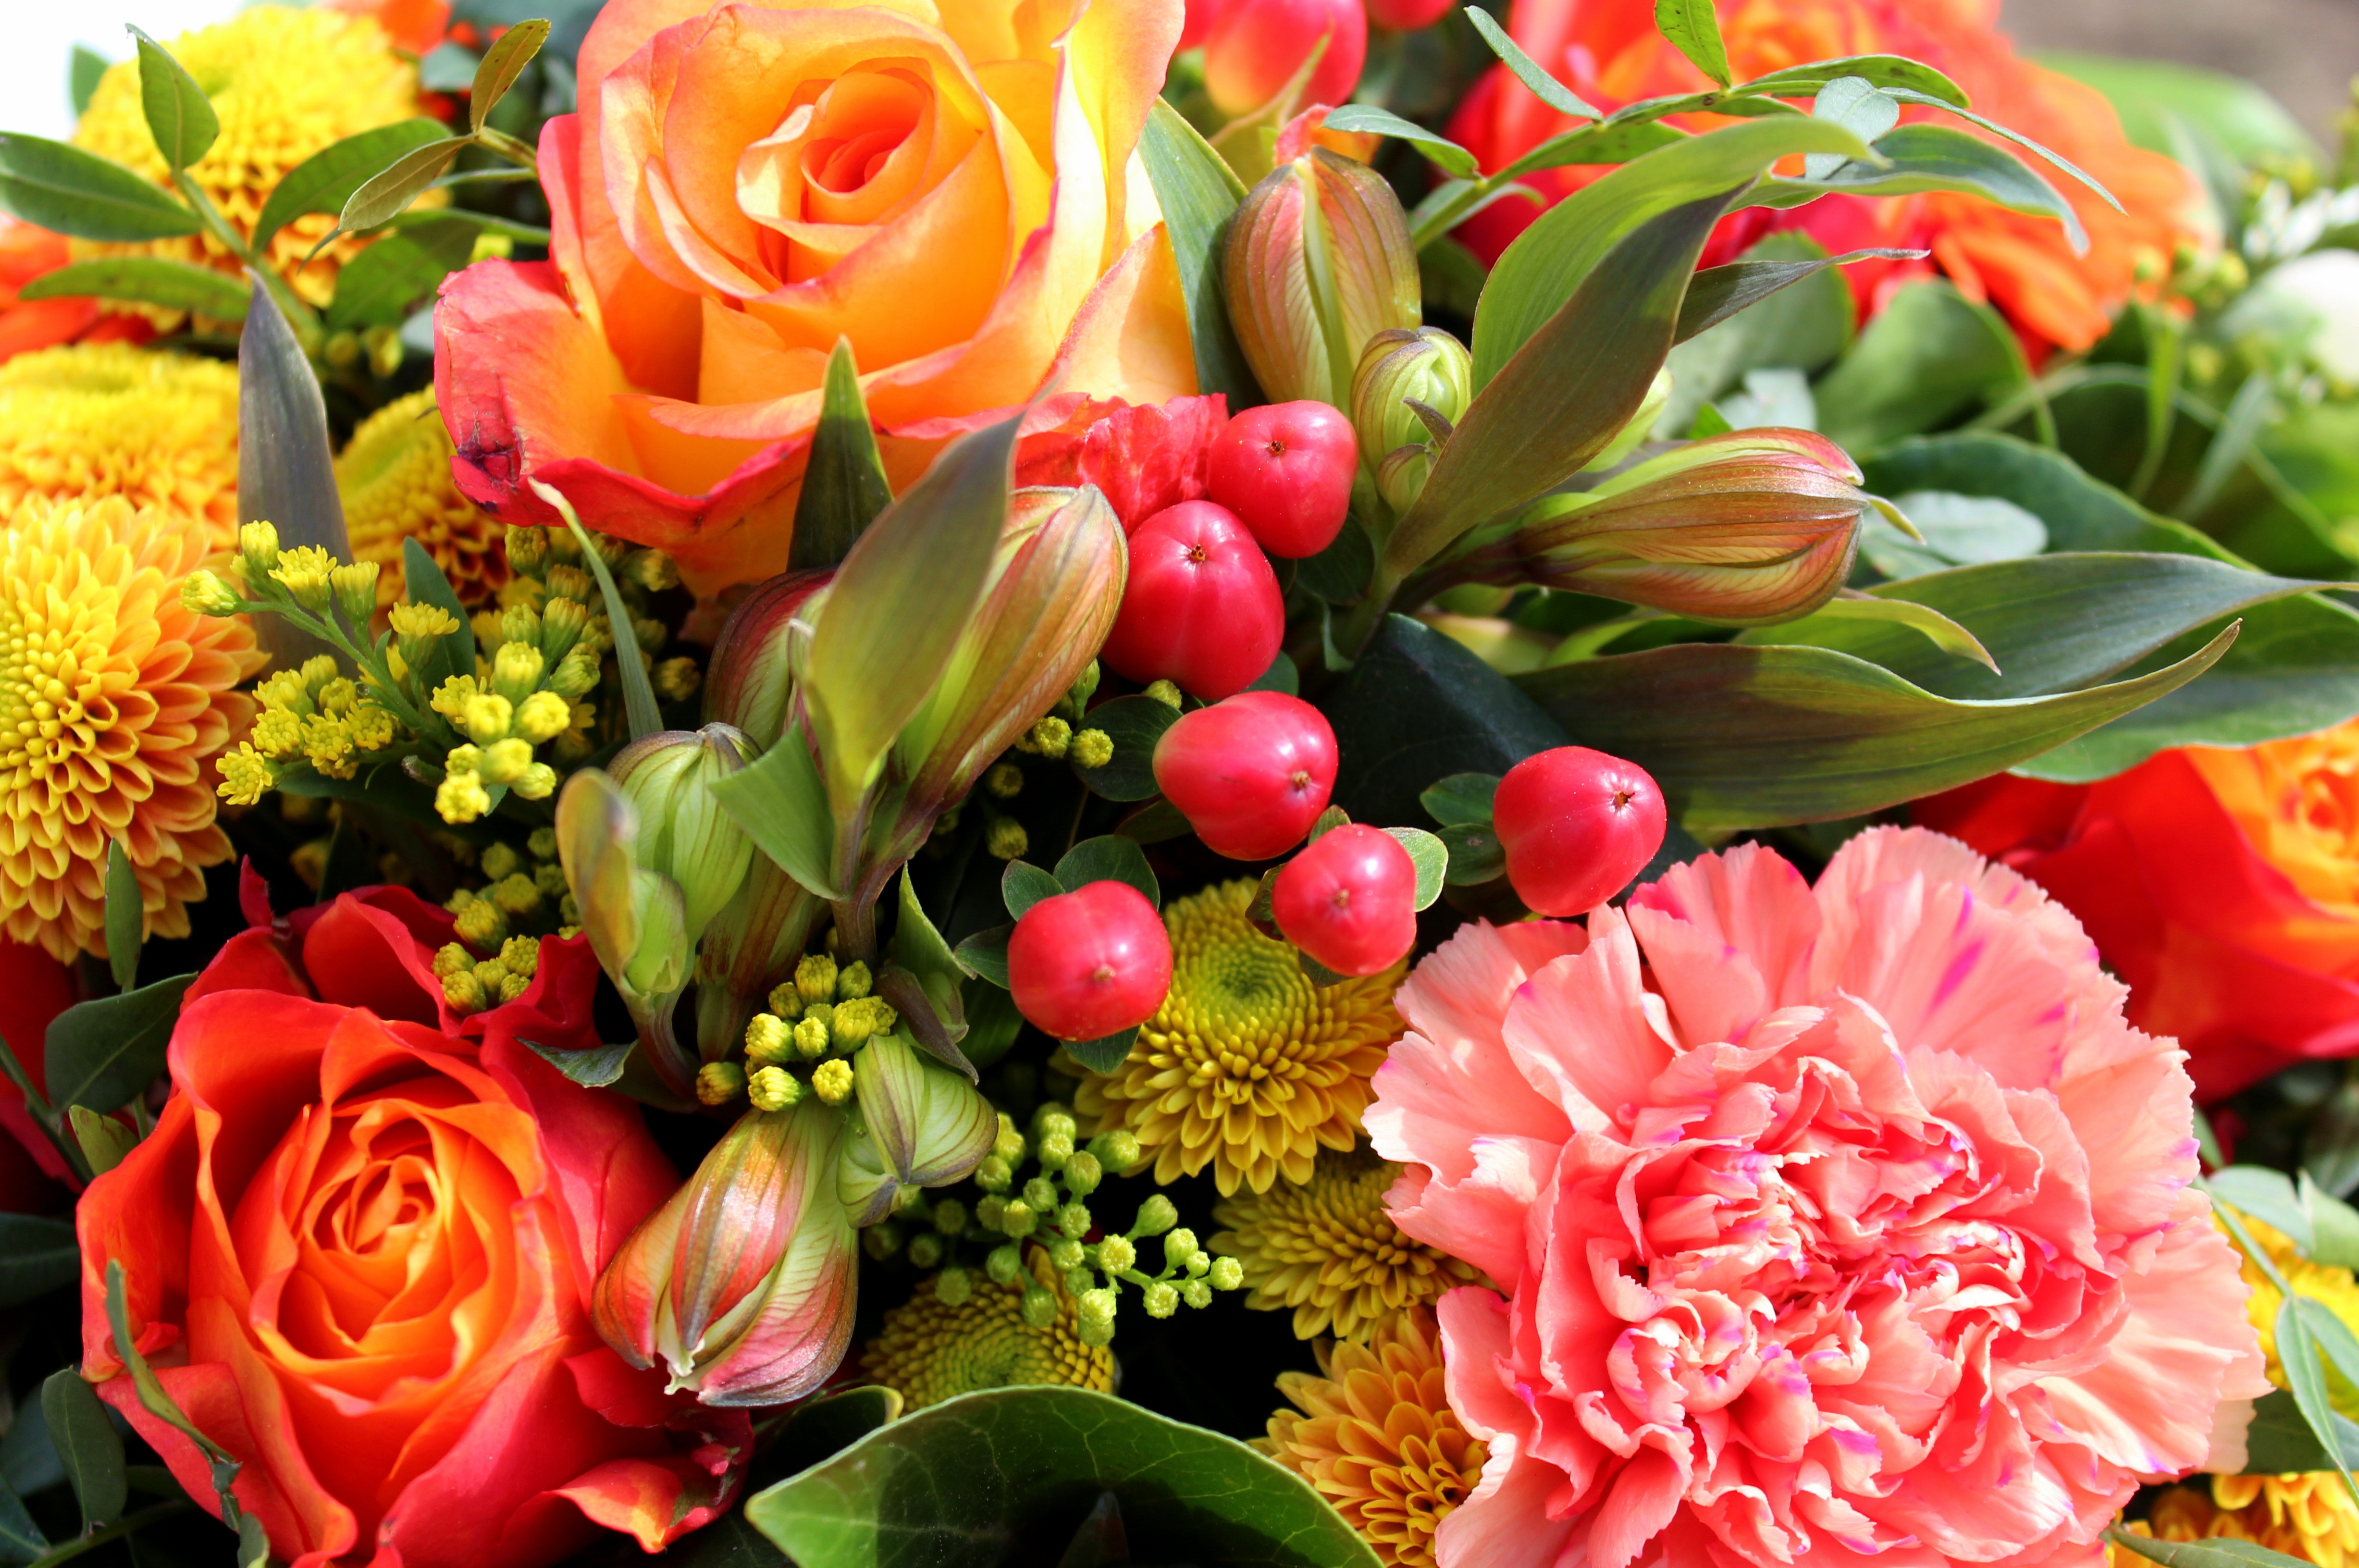
plant, flower, petal, bouquet, spring, flora, flowers, floristry, retail, organge, flowering plant, garden roses, flower bouquet, cut flowers, floral design, land plant, flower arranging